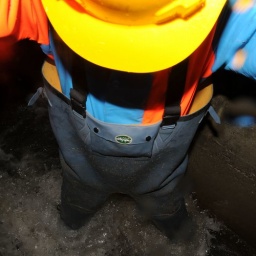
Arrived down in the sewers; dirty water is flowing around my knees